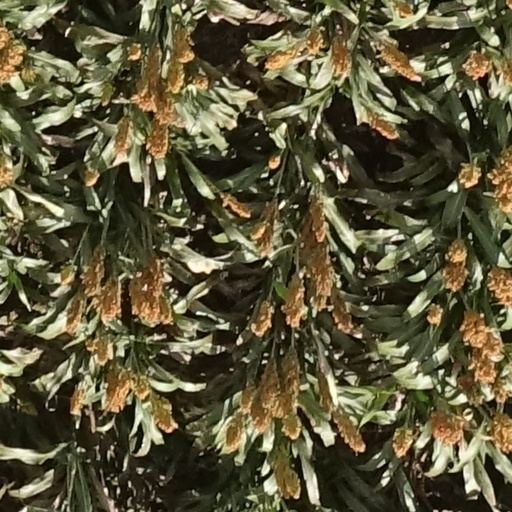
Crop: sorghum